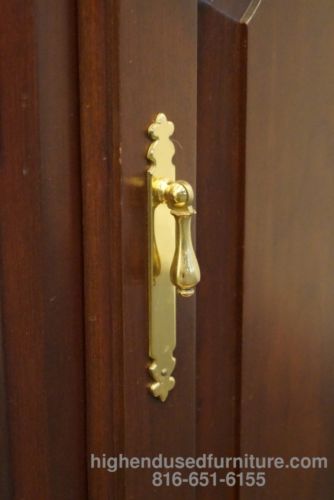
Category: cabinet